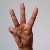
The image shows a hand gesture representing the letter 'W' in Indian Sign Language.